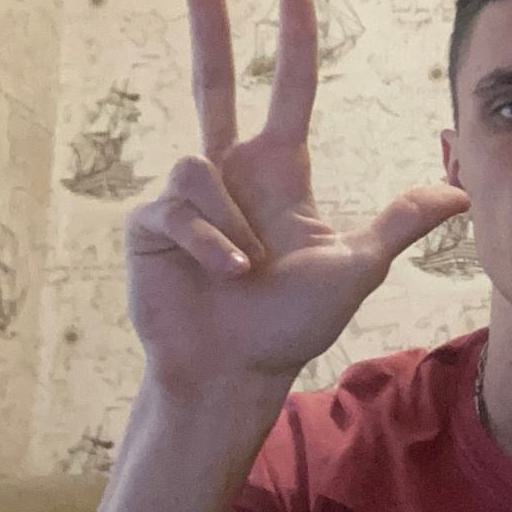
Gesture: three2